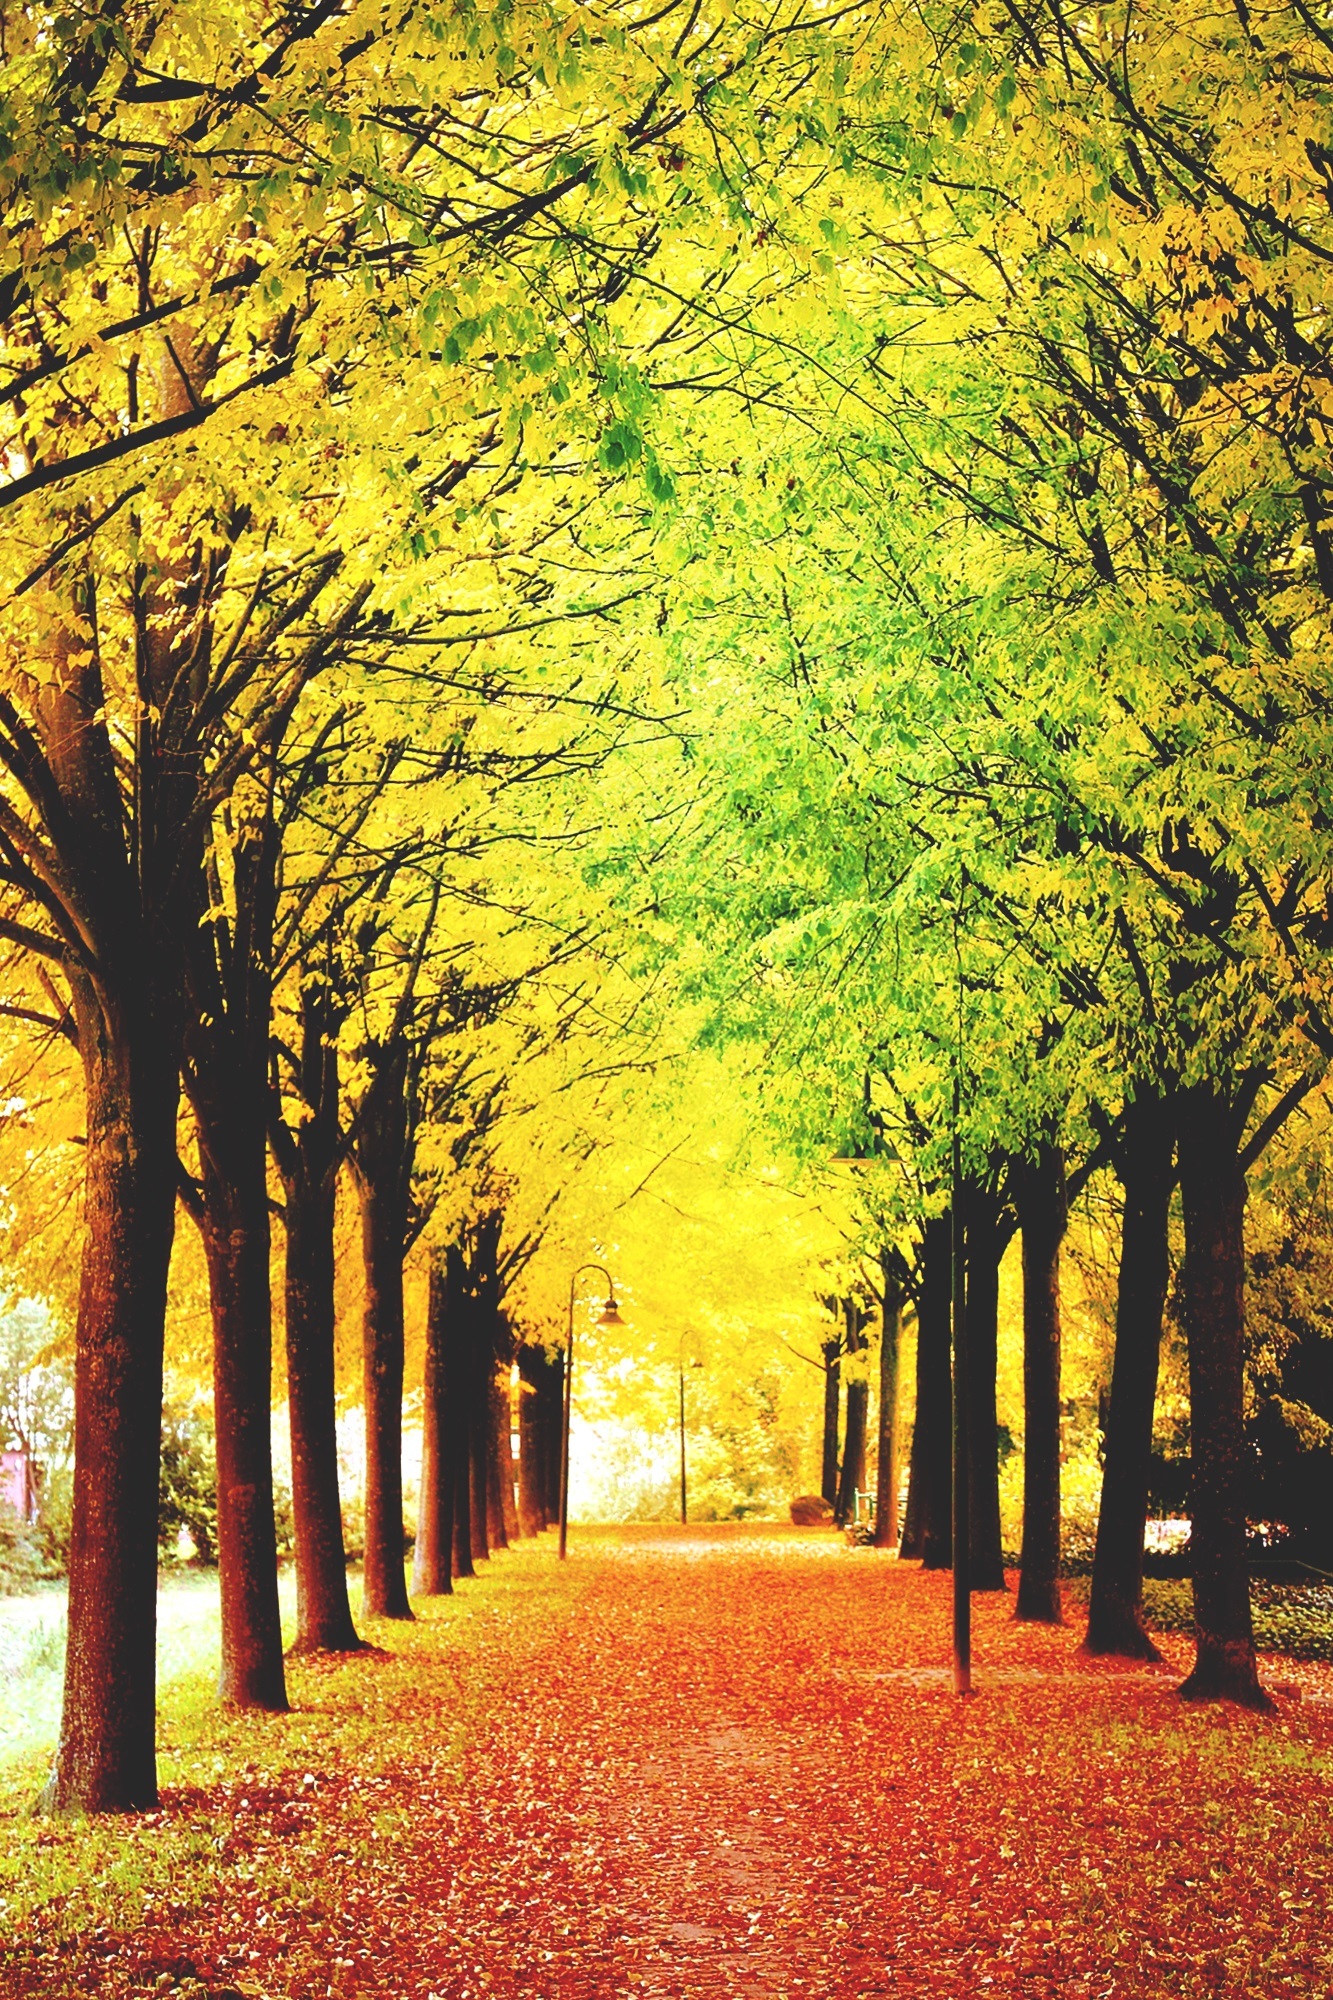
landscape, tree, nature, forest, branch, plant, sunlight, morning, leaf, atmosphere, idyllic, autumn, park, romance, romantic, rest, colorful, season, trees, leaves, art, bright, lanterns, deciduous, grove, woodland, mood, silent, idyll, gorgeous, harmony, atmospheric, artfully, graceful, artistically, maidenhair tree, woody plant, autumn appearance